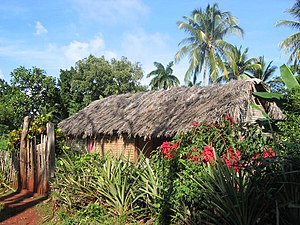
Cubas historie / Præ-Columbiansk Cuba / Guanajatabeyes
En hytte i bjergene nær Baracoa med det traditionelle Taíno palmeblads tag
Cuba, den største ø i det Caribiske Hav, blev først beboet af to indfødte folk kendt som Taíno og Ciboney. Den 27 oktober 1492 spottede Christopher Columbus Cuba under sin første opdagelsesrejse til Amerika, og han erklærede øen spansk. Cuba blev en spansk koloni styret af en guvernør i Havanna, dog blev byen kort styret af det Engelske Kongerige før det igen kom på spanske hænder, efter at briterne byttede Cuba for Florida. En række oprør imod det spanske styre i det 19. århundrede mislykkedes. Derimod blev forholdet mellem USA og Spanien forværret så meget mod slutningen af 1800-tallet, at det førte til den spansk-amerikanske krig, som førte til Spaniens tilbagetrækning og gav Cuba formel uafhængighed.